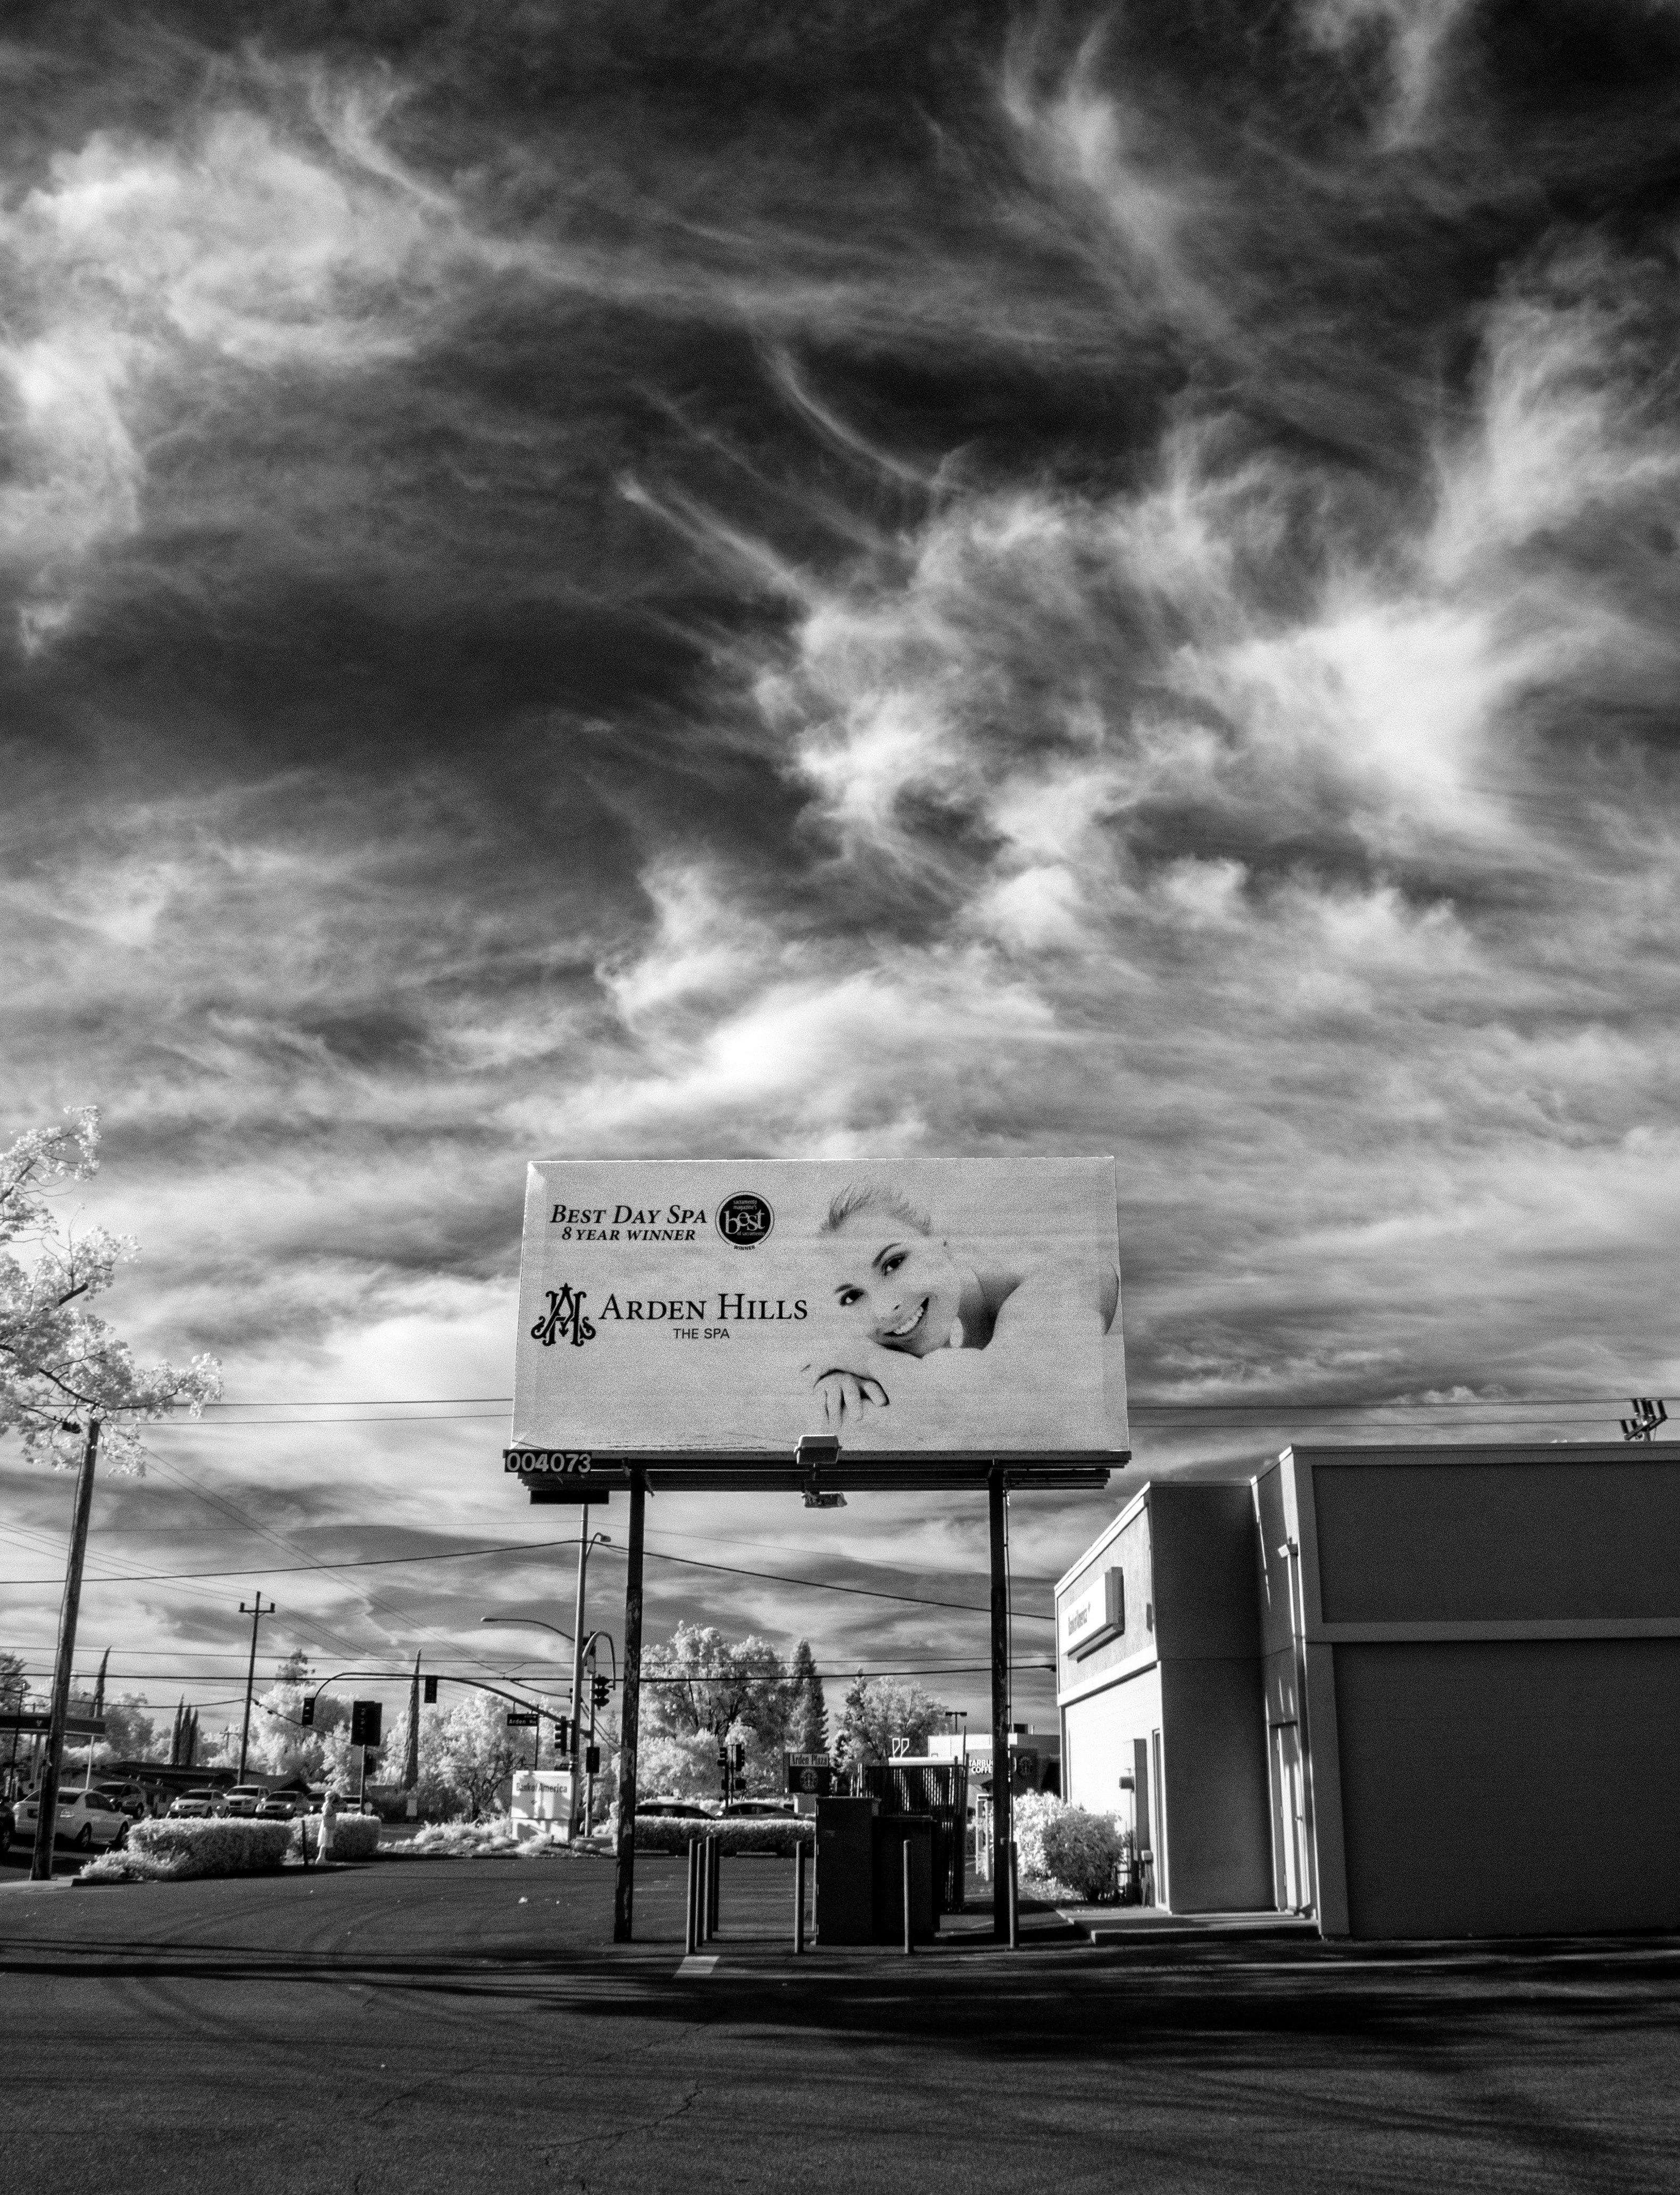
cloud, black and white, sky, white, photography, darkness, black, monochrome, clouds, photograph, shape, billboard, sacramento, ardenhills, monochrome photography